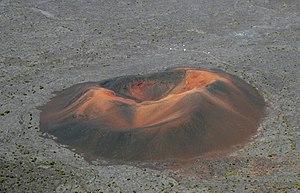
Le Formica Leo est un petit cône volcanique adventif du piton de la Fournaise, le volcan actif de l'île de La Réunion, un département d'outre-mer français dans l'océan Indien. Il est situé au cœur du massif du Piton de la Fournaise sur le fond de la caldeira appelée Enclos Fouqué et en contrebas du passage de montagne nommé Pas de Bellecombe, le site naturel le plus touristique de l'île. D'une vingtaine de mètres de hauteur relative, il y culminerait, d'après les cartes de l'Institut géographique national, à 2 218 mètres d'altitude.
Le piton de la Fournaise, culminant à 2 632 mètres d'altitude, est le volcan actif de l'île de La Réunion. Il correspond au sommet et au flanc oriental du massif du Piton de la Fournaise, un volcan bouclier qui constitue 40 % de l'île dans sa partie sud-est.